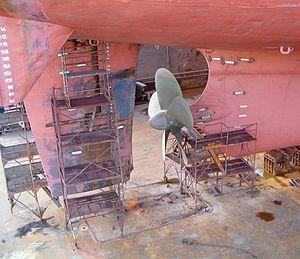
Quelle que soit sa taille, un bateau est toujours constitué de plusieurs éléments de base. On trouve un flotteur constitué principalement de la coque et éventuellement d'un pont la recouvrant. Il dispose d'un système propulsif et souvent d'un système directionnel. Suivant l'utilisation du bateau, on trouve ensuite divers locaux, espaces, machines et équipements lui permettant d'assurer sa fonction.
Une ligne de tins est une série de pièces de bois sur laquelle repose la quille d'un navire dans une forme de radoub ou dans un dock flottant.
Un bateau est une construction humaine capable de flotter sur l'eau et de s'y déplacer, dirigé par ses occupants. Il répond aux besoins du transport maritime ou fluvial, et permet diverses activités telles que le transport de personnes ou de marchandises, la guerre sur mer, la pêche, la plaisance, ou d'autres services tels que la sécurité des autres bateaux.
En construction navale, la propulsion désigne l'ensemble des systèmes qui permettent aux navires et bateaux de se déplacer. Elle est effectuée par un propulseur entraîné par un moteur. Le propulseur peut être :